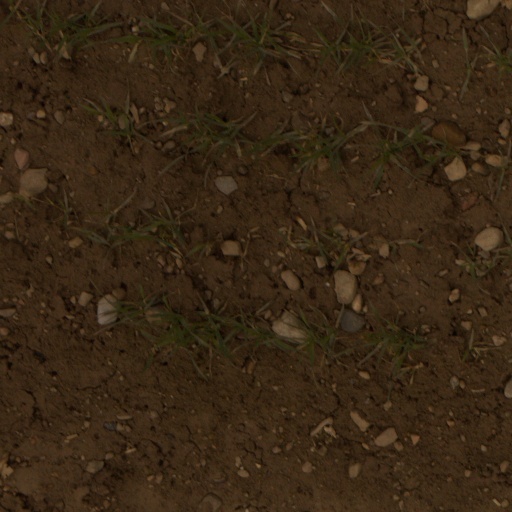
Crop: wheat